Dana 60

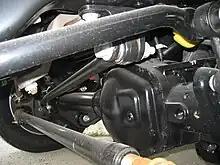
Dana Super 60 from a 2008 Ford F-450

Quadrasteer was an option in 2002–2005 GM full size, single rear wheel trucks. Constant-velocity joints were used instead of universal joints.